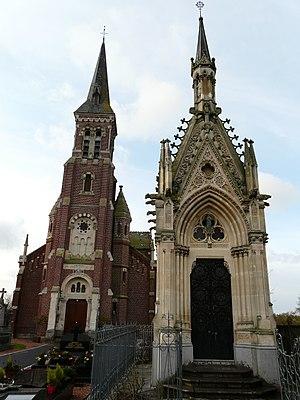
L'église Saint-Vulgan et la chapelle Bricout (architecte André de Baralle) à Estourmel (Nord)
La chapelle Bricout est une chapelle funéraire située à Estourmel, en France.
Estourmel est une commune française située dans le département du Nord, en région Hauts-de-France.
L'église Saint-Vulgan est l'église catholique du village d'Estourmel dans le département français du Nord en région Hauts-de-France. Elle dépend de l'archidiocèse de Cambrai et de la paroisse rurale Saint-Joseph en Cambrésis.